92nd Operations Group

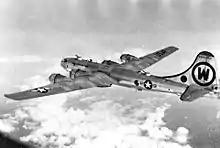
92d Bomb Group B-29A, AF Ser. No. 44-62102, "Wright's Delight" over the Sea of Japan on a Korean War bombing mission, July 1950

Reactivated later on 15 July 1946 for training in B-29 Superfortress bombers at Fort Worth Army Air Field. In October 1946 the 92 BG moved again, this time to Smokey Hill Army Air Field, Kansas where they remained until June 1947. The group's final move was to Spokane Army Air Field (now Fairchild Air Force Base) near Spokane, Washington. Elements deployed to alert commitments in the United Kingdom in early 1949.